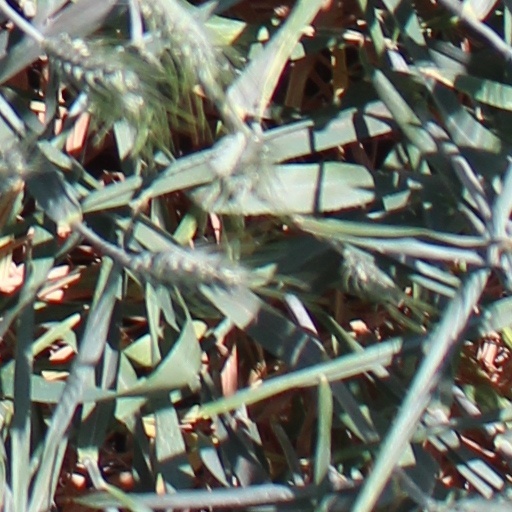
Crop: wheat